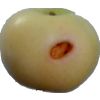
Label: Apple 6